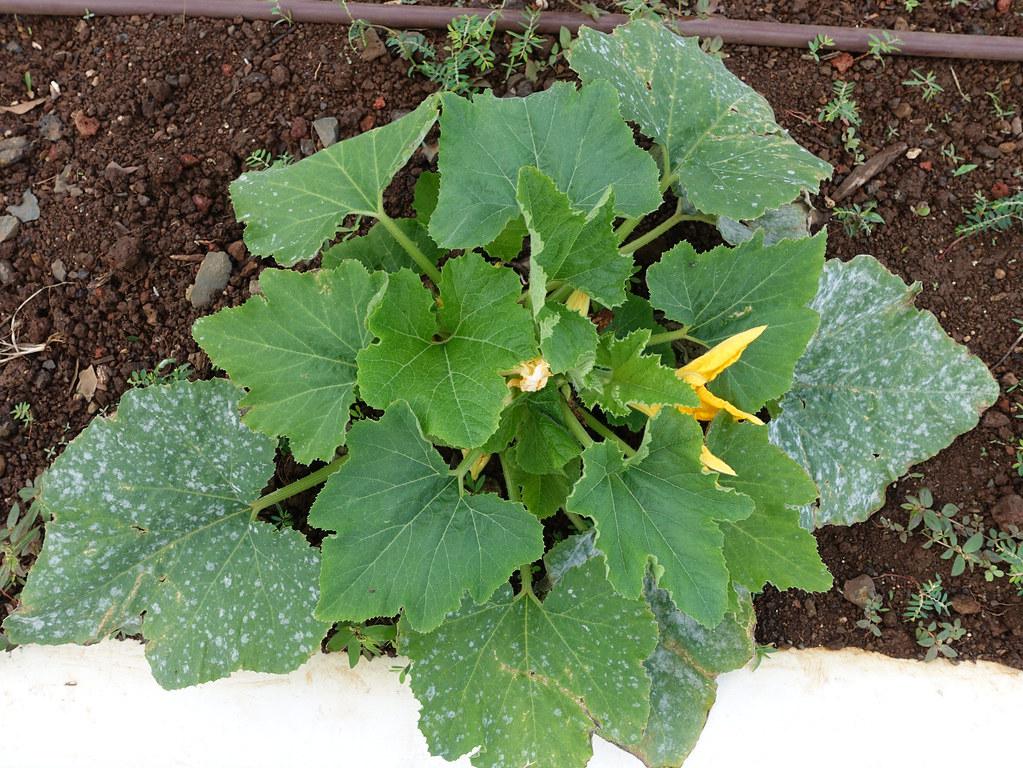
Plant: Zucchini
Disease: zucchini powdery mildew